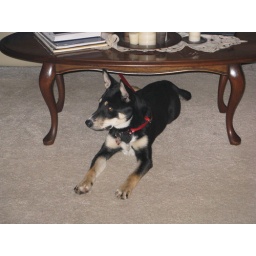
It's been a long time since we had a dog that would fit under the coffee table